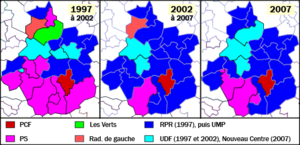
En France, la région Centre-Val de Loire est marquée par son identité rurale mais comporte des agglomérations à forte traditions industrielles. Ainsi la région a toujours oscillé entre un certain conservatisme et des influences révolutionnaires, l'ancrant tantôt à droite, tantôt à gauche, mais la situant également dans une certaine modération, ces forces contraires s'équilibrant.